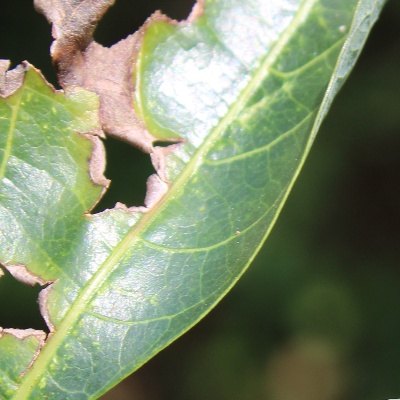
Crop: Cassava
Condition: bacterial blight